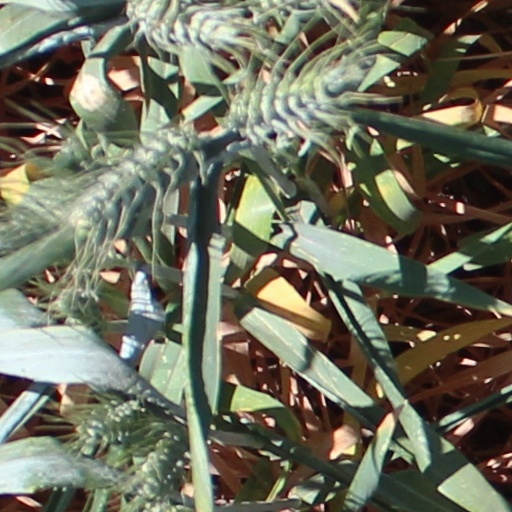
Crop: wheat